To Kill a Priest

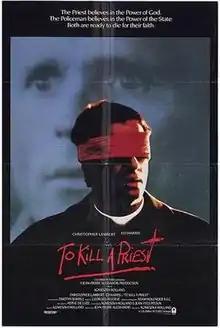
Theatrical release poster

To Kill a Priest is a 1988 drama film directed by Agnieszka Holland. The film tells a story based on the murder, under the Polish Communist regime, of the priest Jerzy Popiełuszko. It stars Christopher Lambert as a fictionalized version of Popiełuszko and Ed Harris as the secret police captain set to assassinate him.